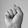
ASL letter: S